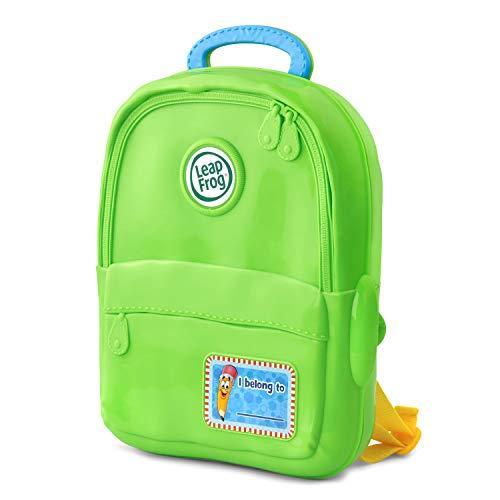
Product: LeapFrog Mr. Pencil's ABC Backpack (Frustration Free Packaging)
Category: Toys & Games | Kids' Electronics | Electronic Learning Toys
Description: Open this unique backpack for interactive learning activities including 26 letters, a write and erase board and a variety of games.
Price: $27.99
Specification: ProductDimensions:2.8x12.6x9.6inches|ItemWeight:2.54pounds|ShippingWeight:3.05pounds(Viewshippingratesandpolicies)|ASIN:B07C5FHY7Z|Itemmodelnumber:80-603401|Manufacturerrecommendedage:36months-6years|Batteries:2AAbatteriesrequired.(included)